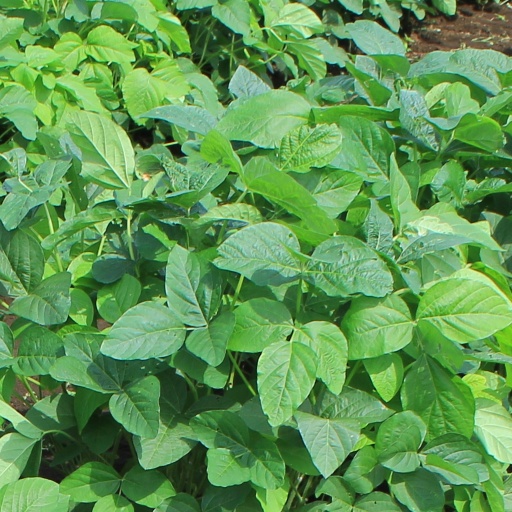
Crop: soybean